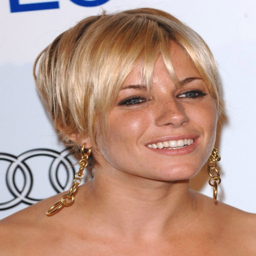
actor wearing her hair in a pixie